Maltese wine

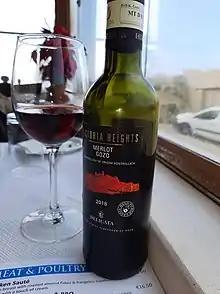
A Gozo DOK Merlot wine

Three wines have received a DOK or IĠT designation. As of 2021, they are the only geographical indications from Malta registered within the EU.